Geography of Rwanda

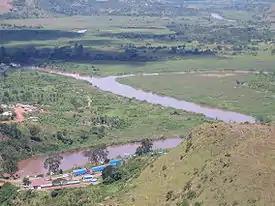
Photograph of confluence of the Kagera and the Ruvubu, with the Rwanda-Tanzania border post in foreground, taken from a nearby hilltop

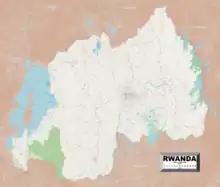
Enlargeable, detailed map of Rwanda

The watershed between the major Congo and Nile drainage basins runs from north to south through Rwanda, with around 80 percent of the country's area draining into the Nile and 20 percent into the Congo via the Rusizi River. The country's longest river is the Nyabarongo, which rises in the south-west, flows north, east, and southeast before merging with the Akanyaru to form the Kagera; the Kagera then flows due north along the eastern border with Tanzania. The Nyabarongo-Kagera eventually drains into Lake Victoria, and its source in Nyungwe Forest is a contender for the as-yet undetermined overall source of the Nile.